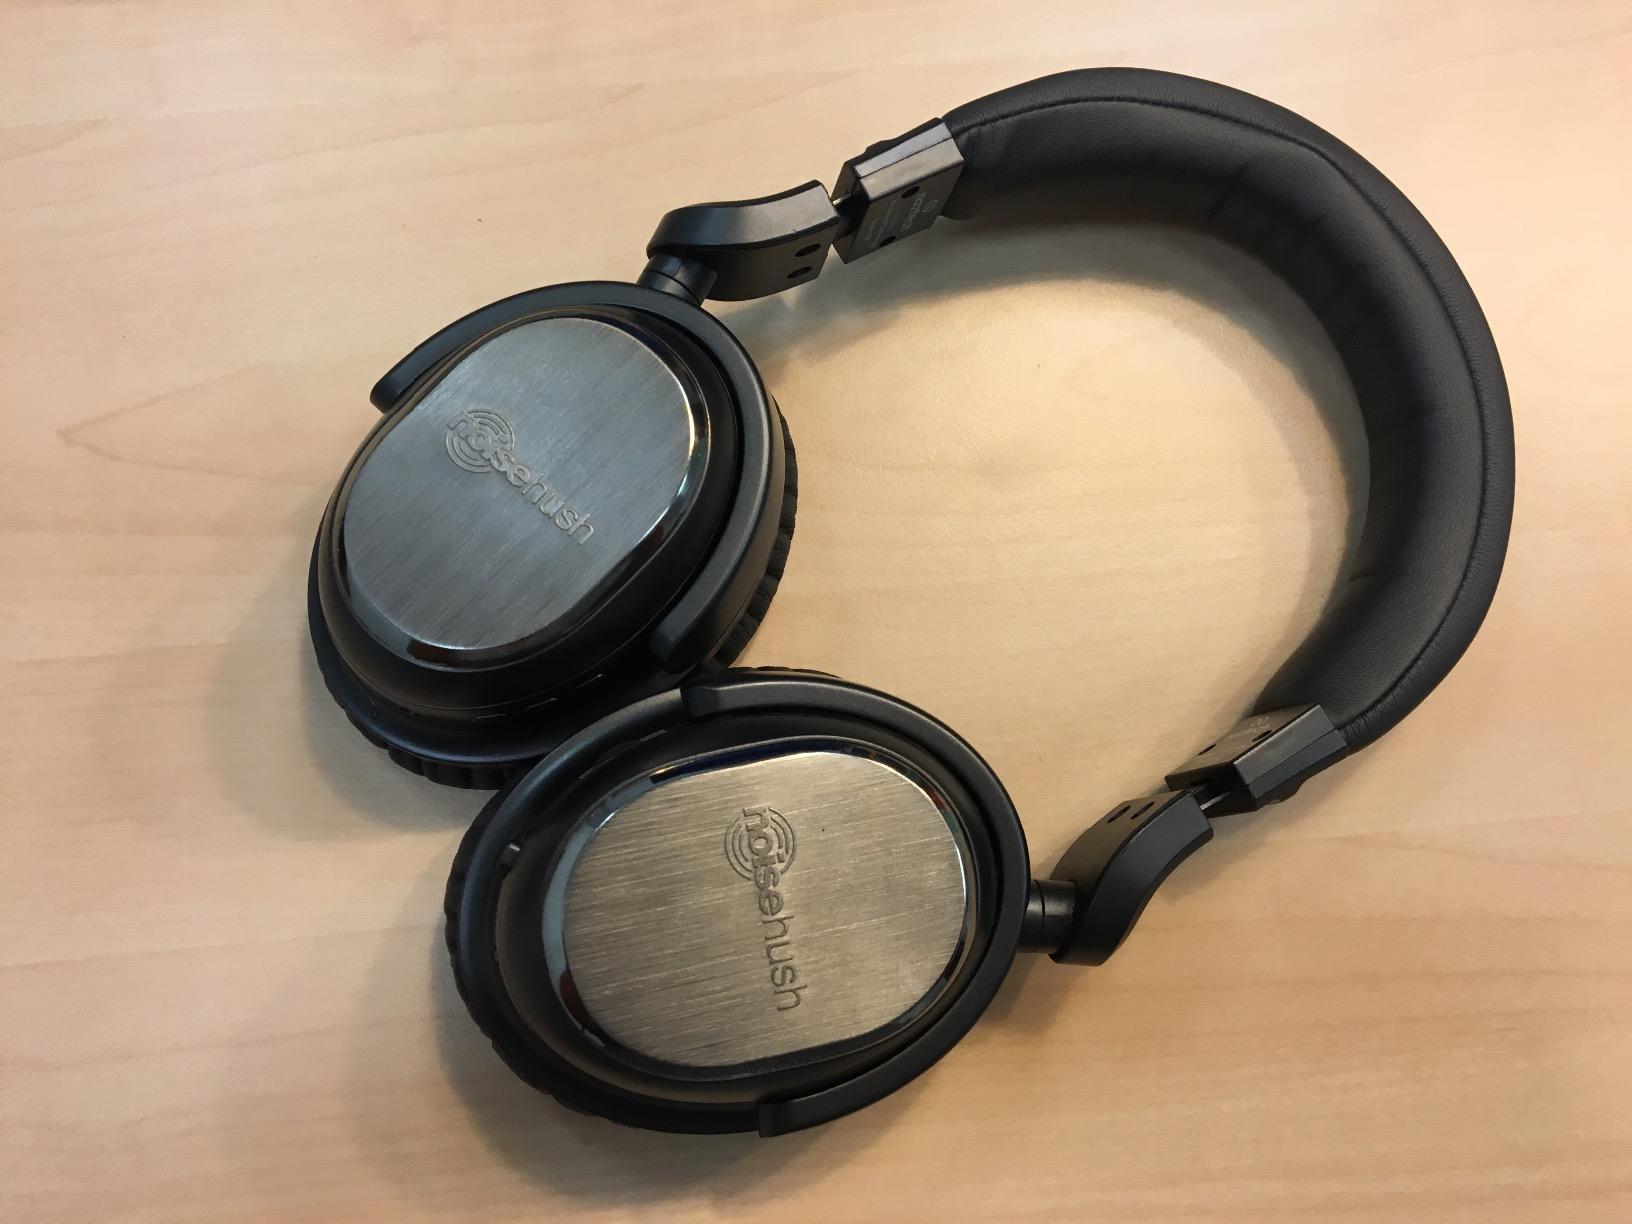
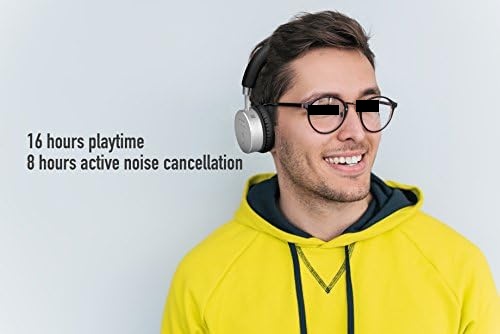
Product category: headphones
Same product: no